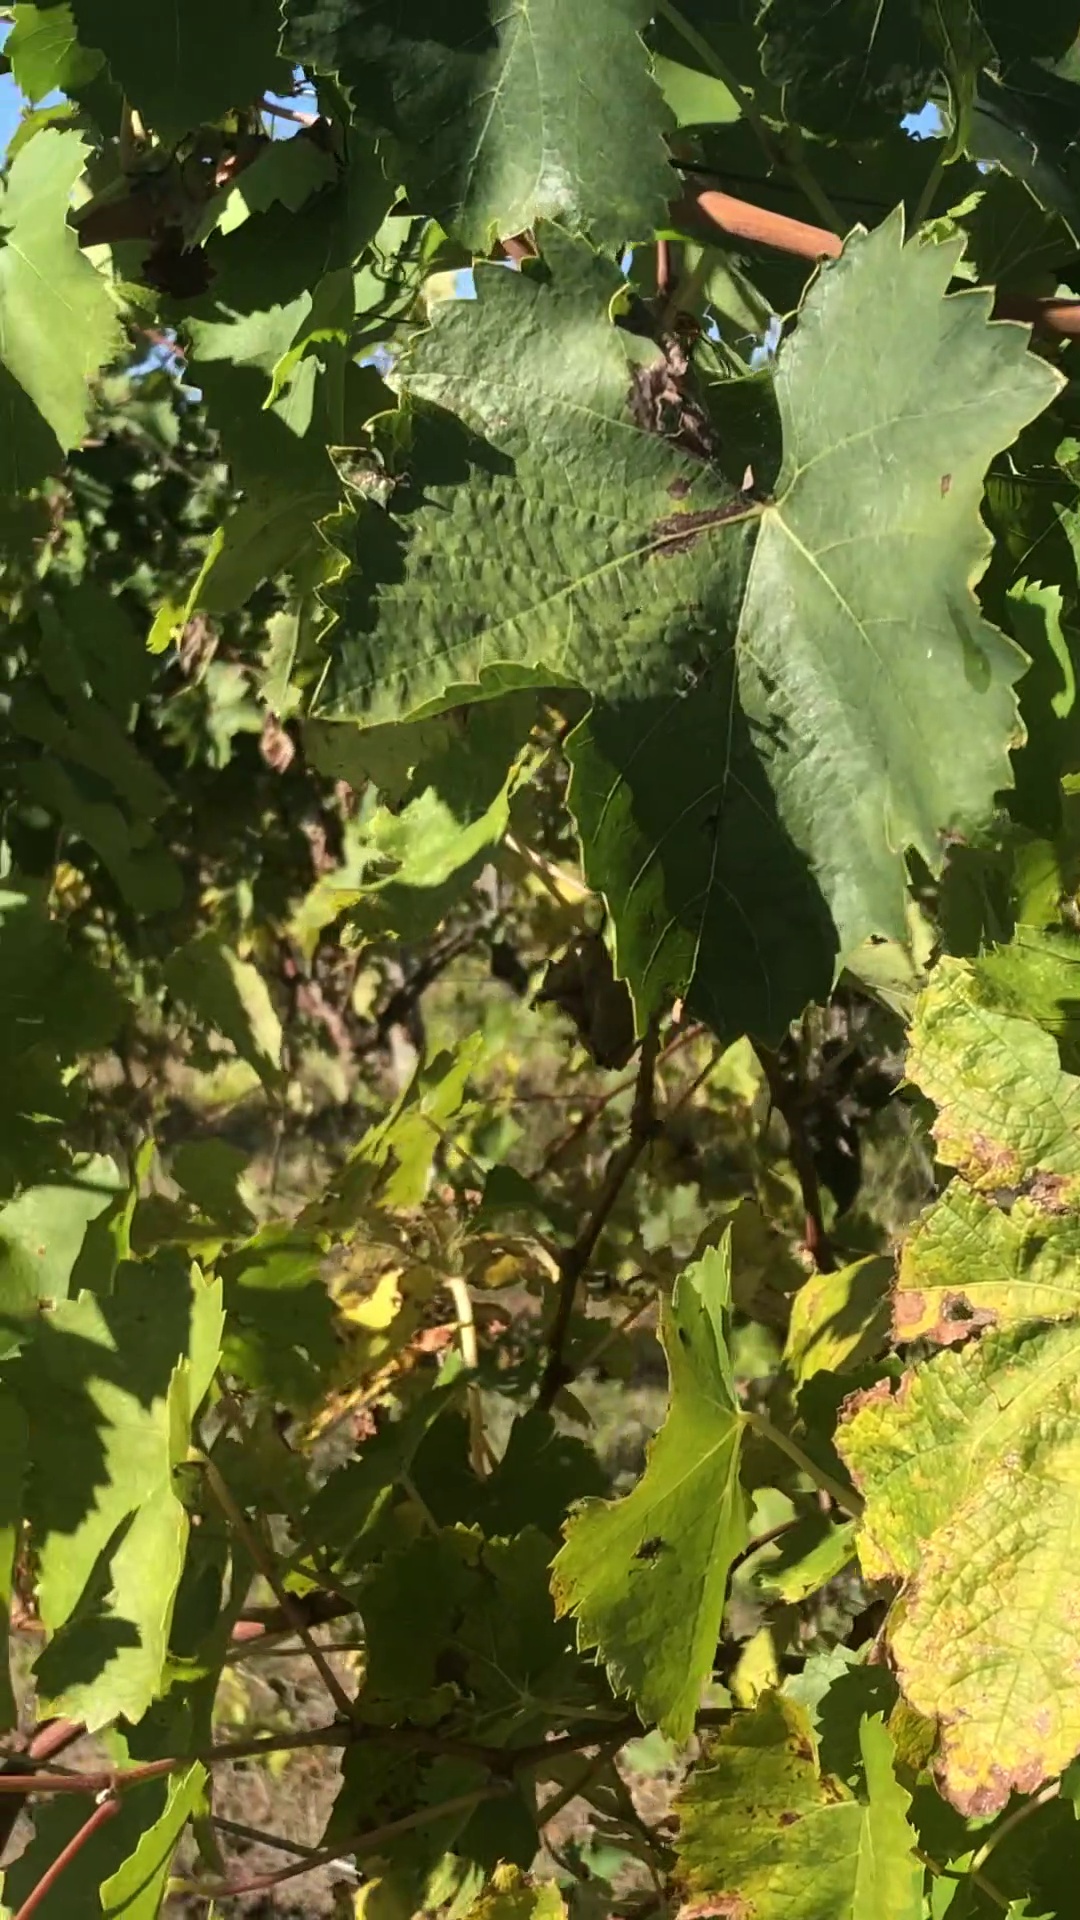
Label: healthy